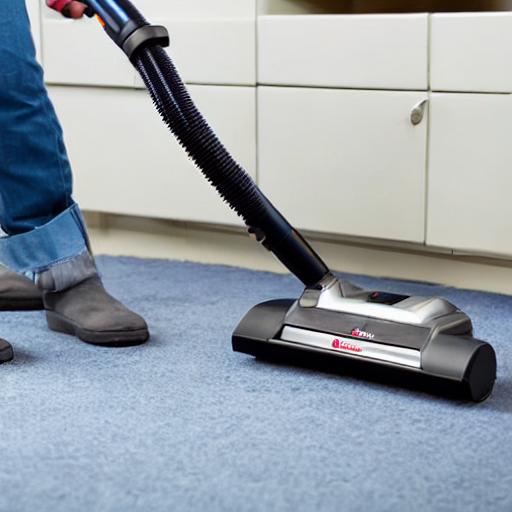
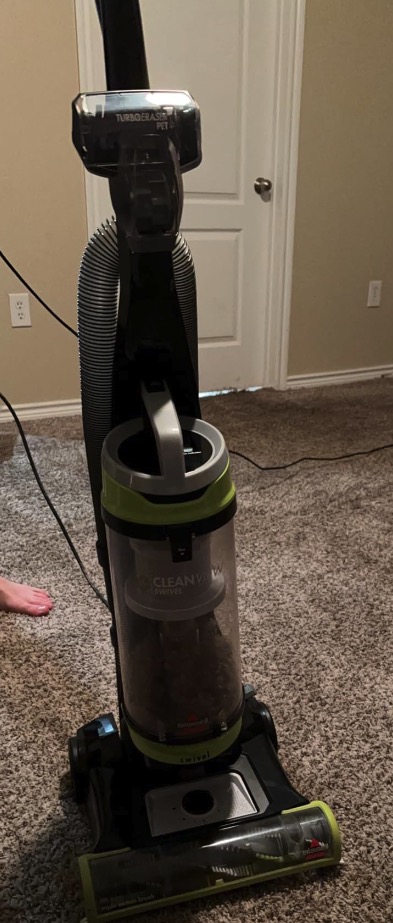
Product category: items_vacuum
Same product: no